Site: brandenburg
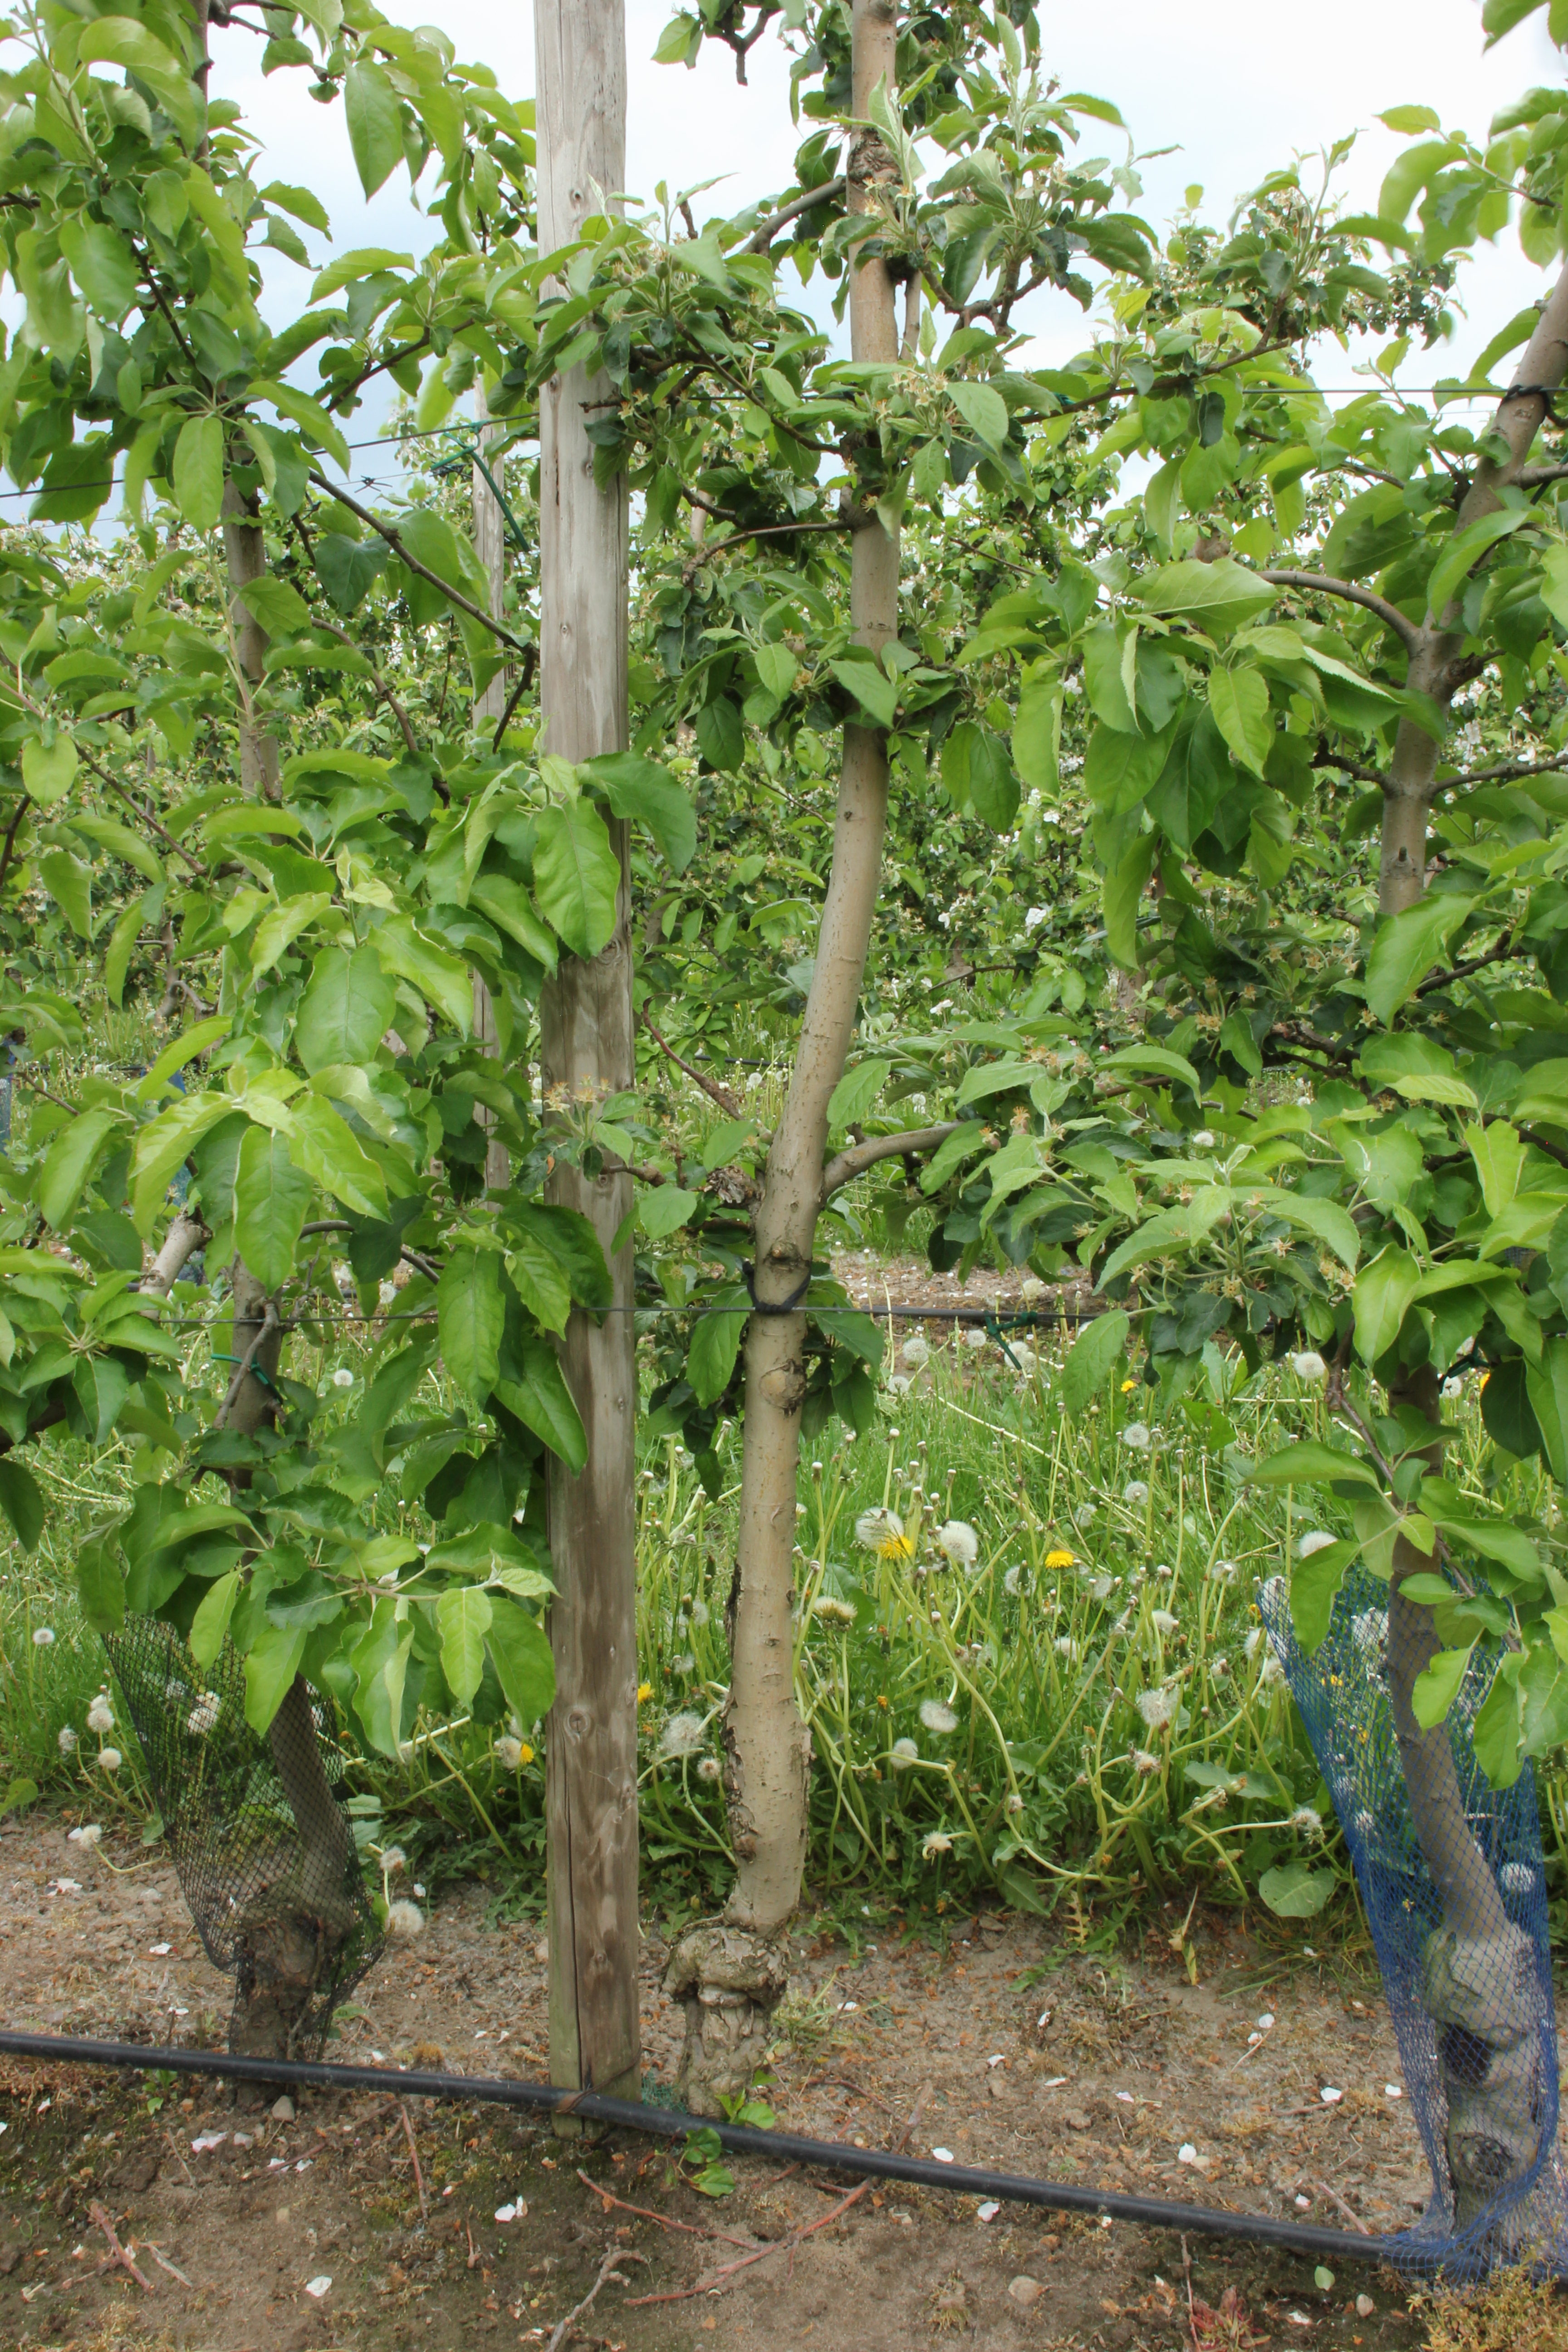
Growth stage (BBCH 67): Flowering